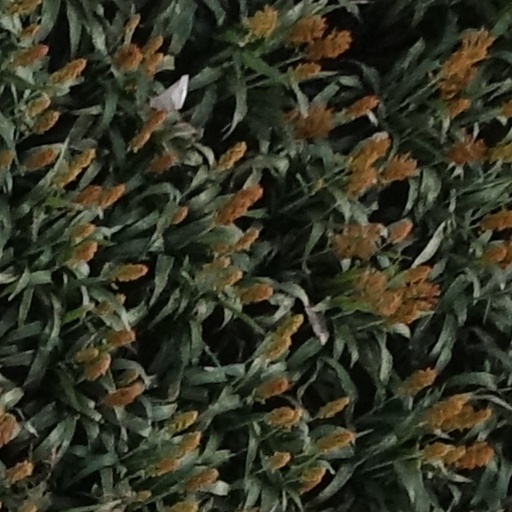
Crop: sorghum